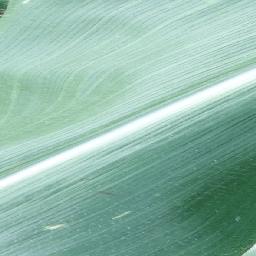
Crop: corn
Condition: (maize)_healthy